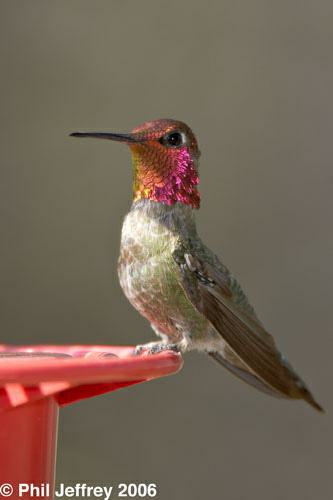
A photo of a anna hummingbird